Viry, Saône-et-Loire

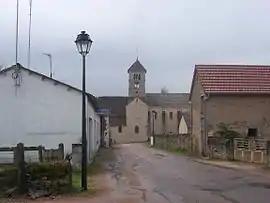
The church and surroundings in Viry

Viry is a commune in the Saône-et-Loire department in the region of Bourgogne-Franche-Comté in eastern France.